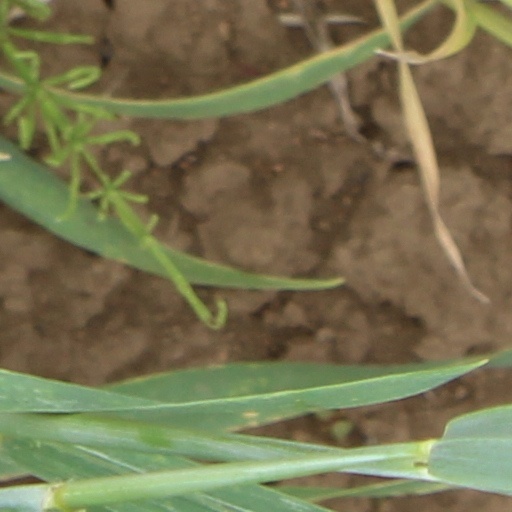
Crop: wheat